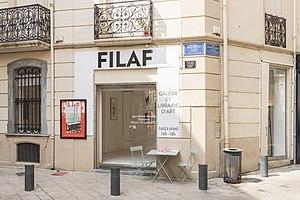
FILAF Gallery Perpignan